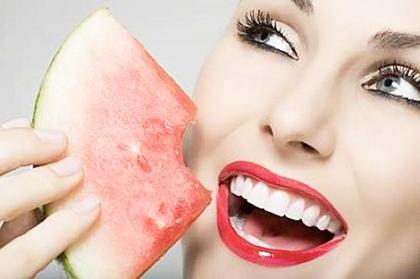
Label: trash